Helen Page Camp

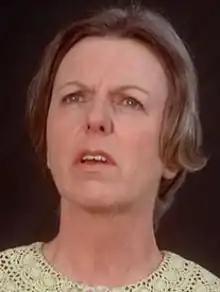
Publicity Photo of Helen Page Camp

Born to Austin and Helen (née Landes) Camp in Washington, D.C., Camp's career began onstage, most notably Off Broadway in New York City.